İzmir Economic Congress

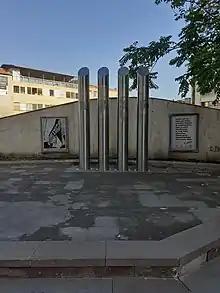
Monument of Izmir Economics Congress in Konak

İzmir Economic Congress was held in İzmir, Turkey between 17 February and 4 March 1923, shortly after the end of the Turkish War of Independence and during the interval between the two conferences that led to the Lausanne Treaty the same year. The conference was held in order to emphasize the importance of Turkish economic development, as the country had been shattered by years of war. Early Turkish economic policy was articulated at this congress.